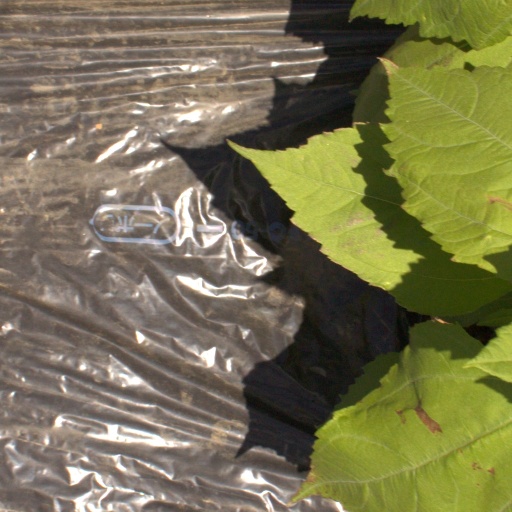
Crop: Jerusalem artichoke